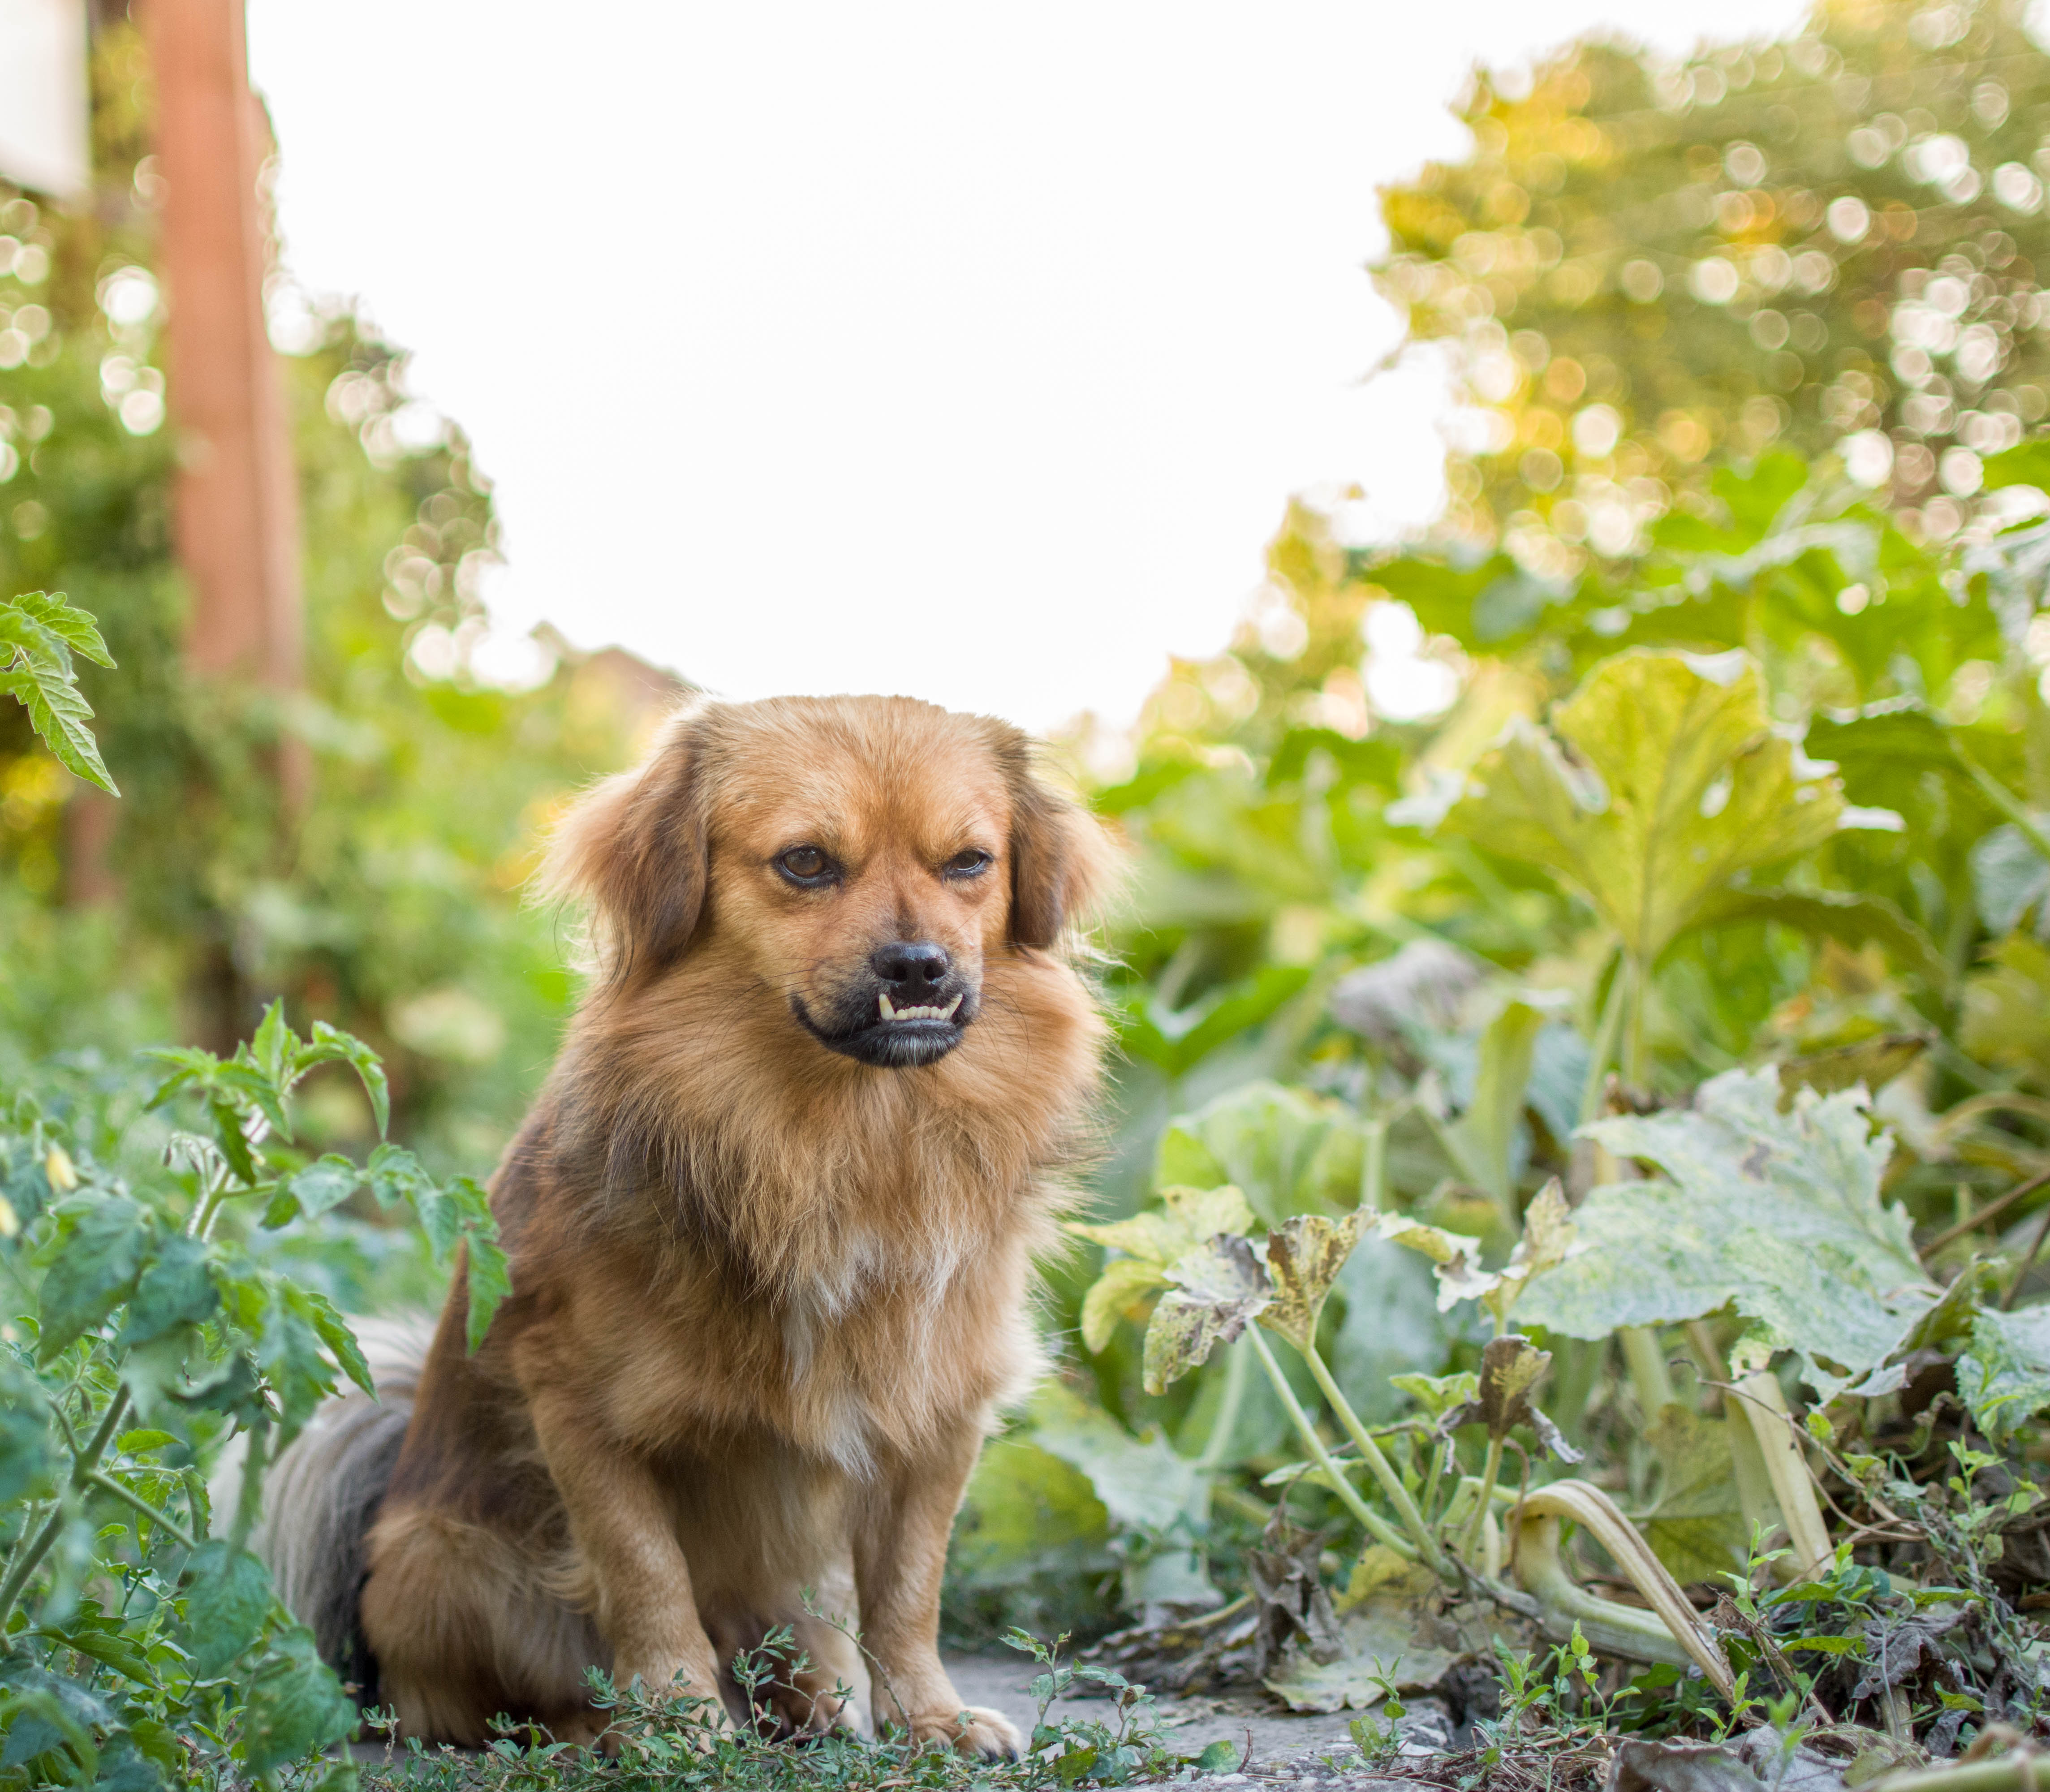
nature, forest, wildlife, wild, mammals, animals, vertebrate, green, dog, cat, dog breed, dog like mammal, dog breed group, tibetan spaniel, puppy, grass, snout, companion dog, carnivoran, dog crossbreeds